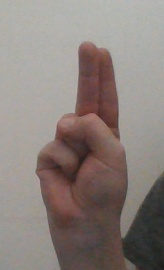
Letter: taa